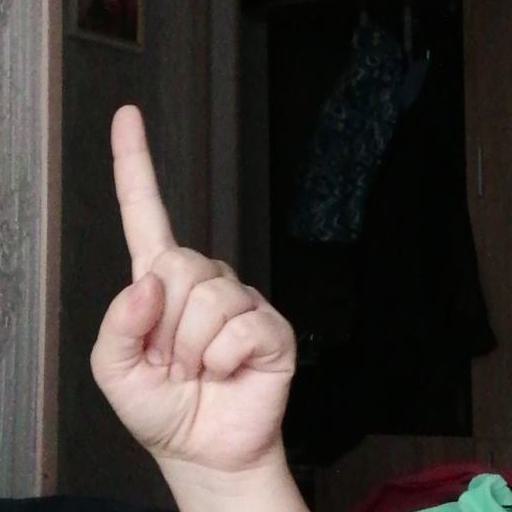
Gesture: one